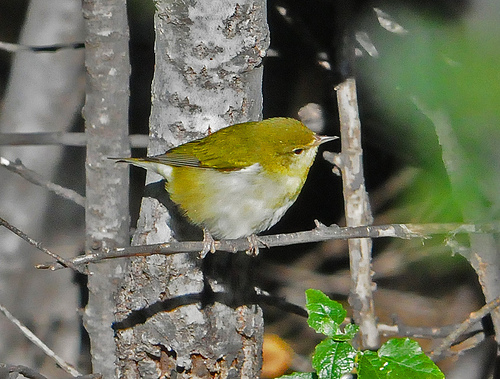
this fat little bird has unusual coloring with a gray belly and a blend of avocado, yellow and black colors in its head, back, wings and tail.
this is a bird with a grey belly and a yellow back.
this bird is small with yellow feathers on its flank, brown on its head and wings and white on its belly.
this bird is a small bird the a light grey belly and greenish yellow feathers and head.
this is a yellow bird with white on the sides and black stripes on the wingbars.
this bird is yellow with grey and has a very short beak.
the bird has a puffy yellow breast and small tan bill that is thin.
this round yellow bird has a very small head, a white belly, and a very short, pointy bill.
this bird has a white breast and a yellow converts and primaries
this bird is yellow with white and has a very short beak.
Species: Tennessee Warbler